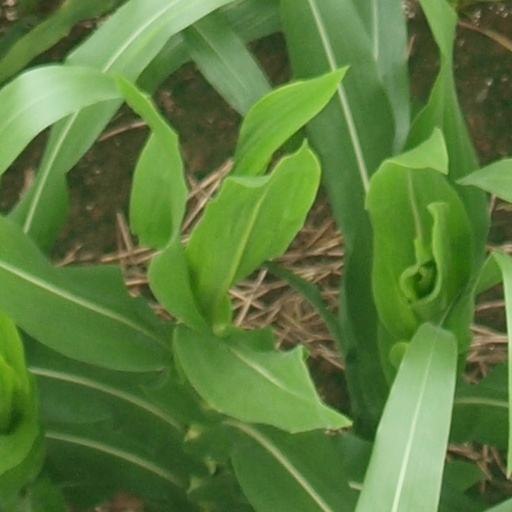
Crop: maize; corn